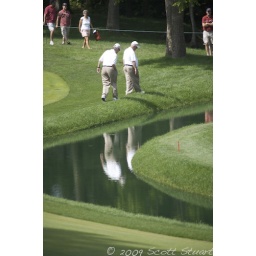
07-06-2009: Officials search for Paul Casey's ball in the water at the 5th hole